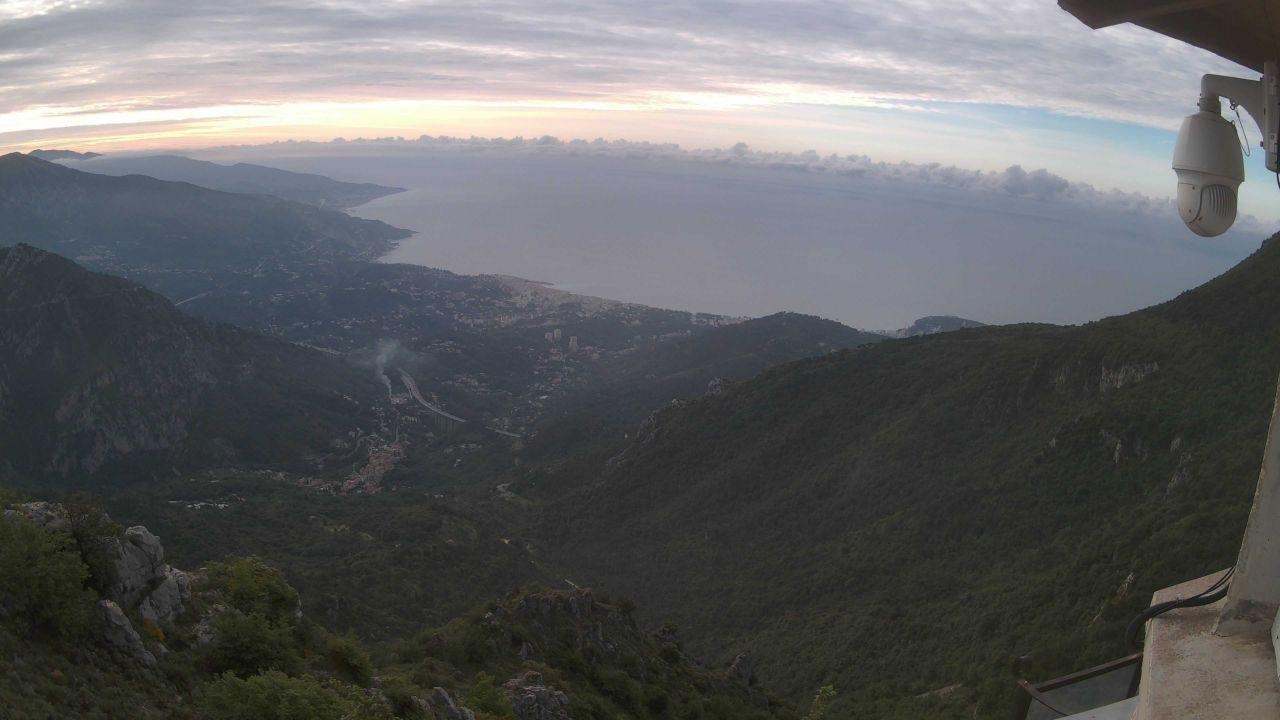
Fire: no
Smoke: yes